Molecular Operating Environment

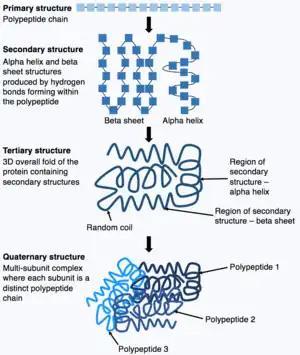
Process of protein folding beginning from the amino acid sequence (polypeptide chain).

Computational/theoretical chemistry and biology methods are continuously pushing the horizon. Recently, DeepMind, which is a company specializing in the development of artificial intelligence (AI), created an AI system named AlphaFold. AlphaFold is the most advanced system to date that can accurately predict a protein's 3D structure from its amino acid sequence. The protein folding problem first began to emerge around the 1960s and ever since, scientists have struggled in determining methods to precisely predict the way a protein will fold solely based on the amino acid sequence. However, with recent advances in technology, AlphaFold has made a breakthrough in this long lasting issue. By utilizing a database with over 350,000 structures, AlphaFold can determine the shape of a protein in a few minutes with atomic accuracy. The ability to predict the structure of millions of unknown proteins can help to combat disease, find more effective medicines, and unlock other unknowns that govern life. This technological breakthrough will revolutionize future research and will have profound effects for the scientific community.